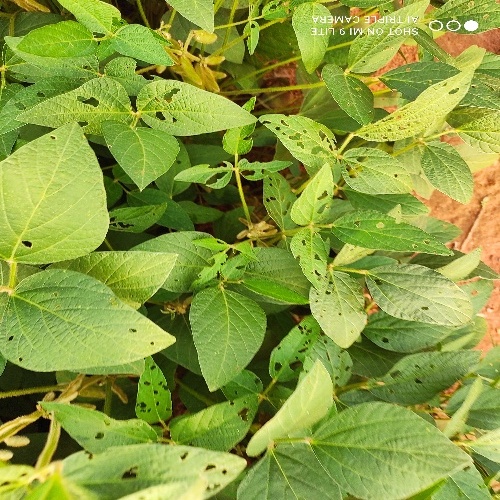
Label: Caterpillar